Marvel Super Heroes in War of the Gems

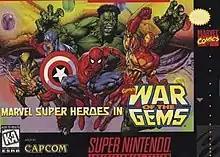
North American cover art by Glenn Fabry.

is a 1996 beat-'em-up platform game developed by Capcom for the Super Nintendo Entertainment System, based on the events of Marvel Comics' series "The Infinity Gauntlet" and "The Infinity War". In the game's plot, Adam Warlock calls upon Earth's greatest superheroes to seek out the Infinity Gems before they fall into the wrong hands.